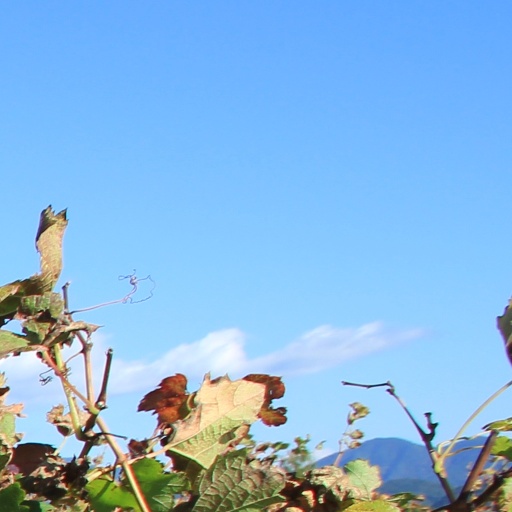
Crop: grape